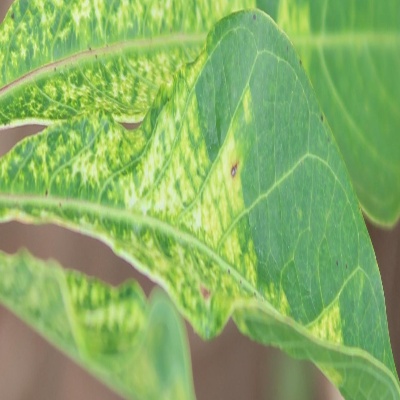
Crop: Cassava
Condition: mosaic